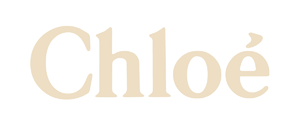
Chloé
Chloé er et fransk modehus stiftet i 1952 af Gaby Aghion. Dets hovedkvarter ligger i Paris.